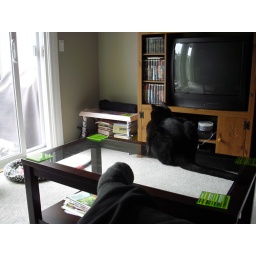
Freya taking over the coffee table. Freya our black cat in action